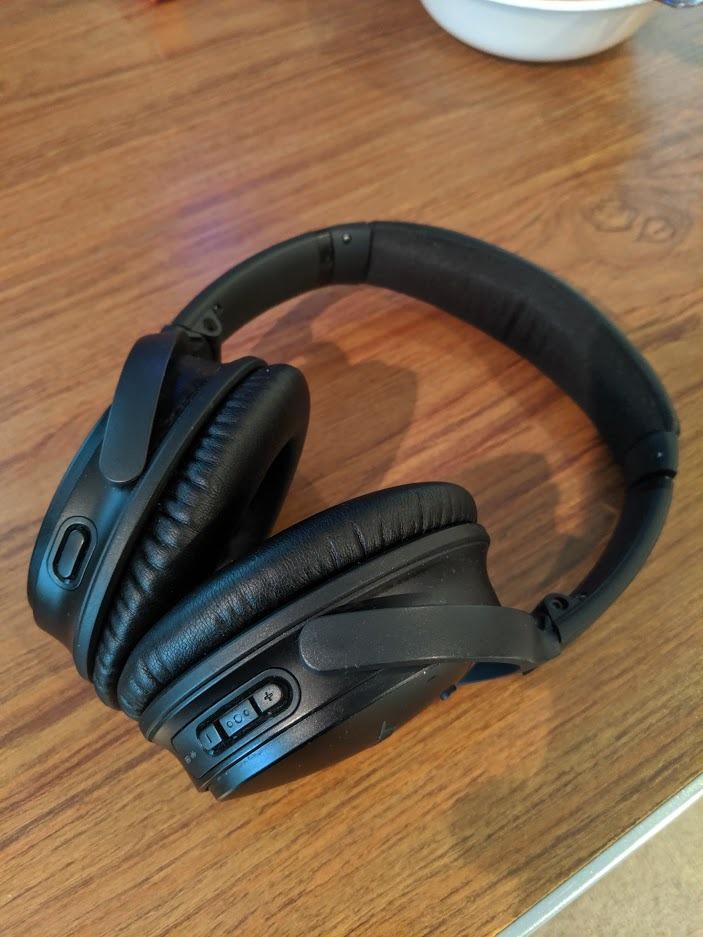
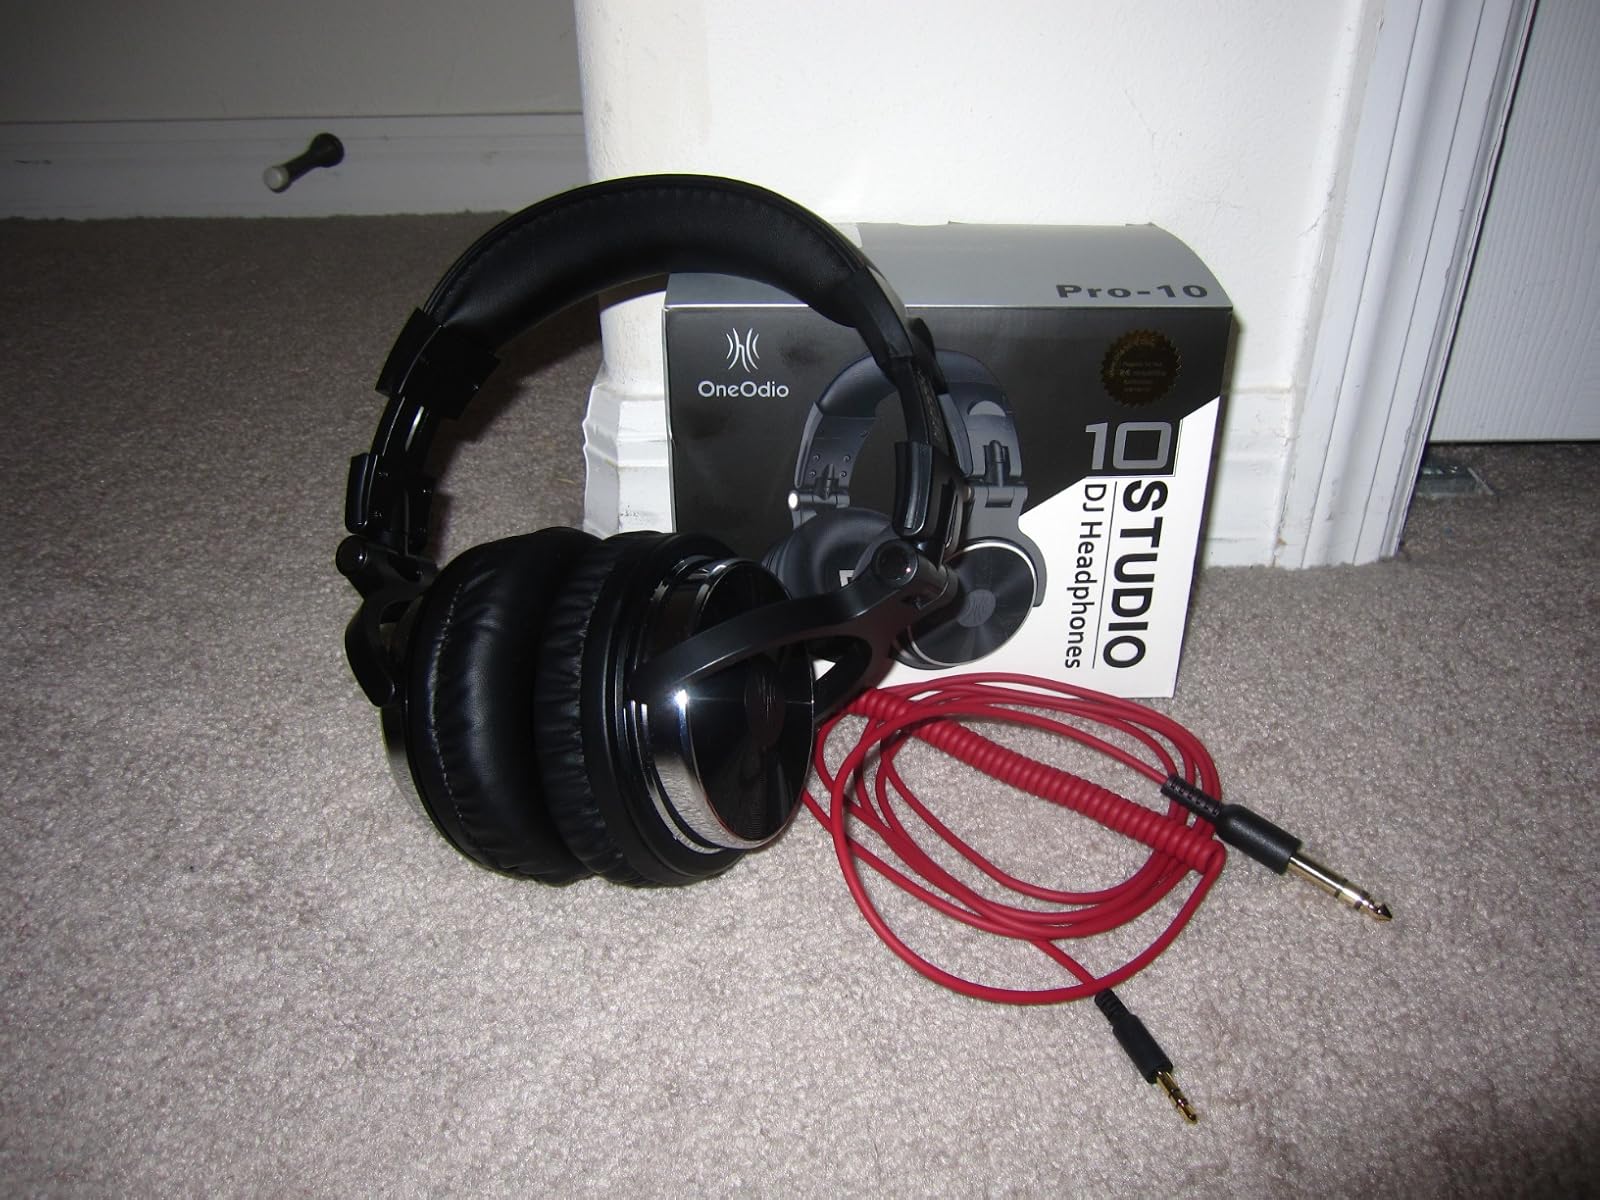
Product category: headphones
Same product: no